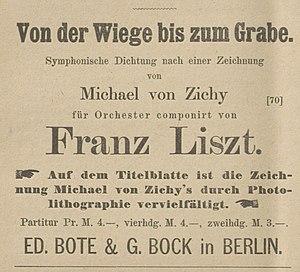
Publicité de l'éditeur de musique Ed. Bote &amp